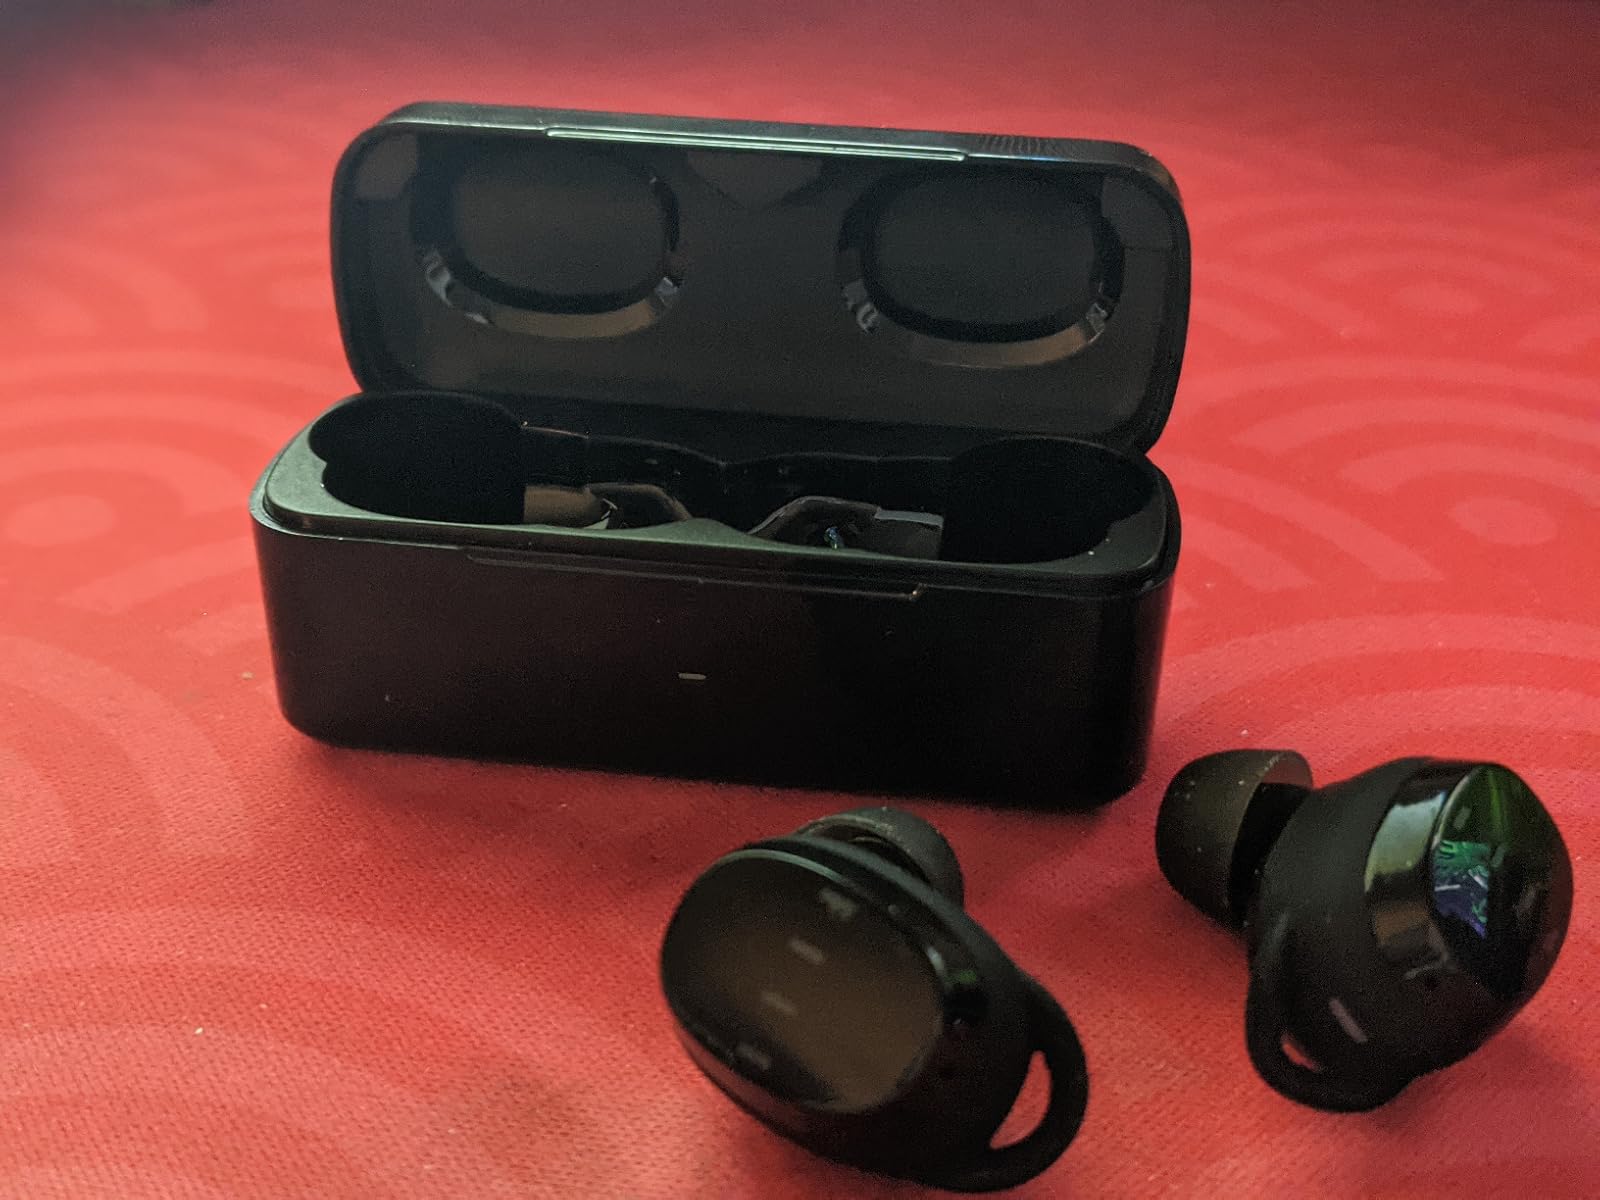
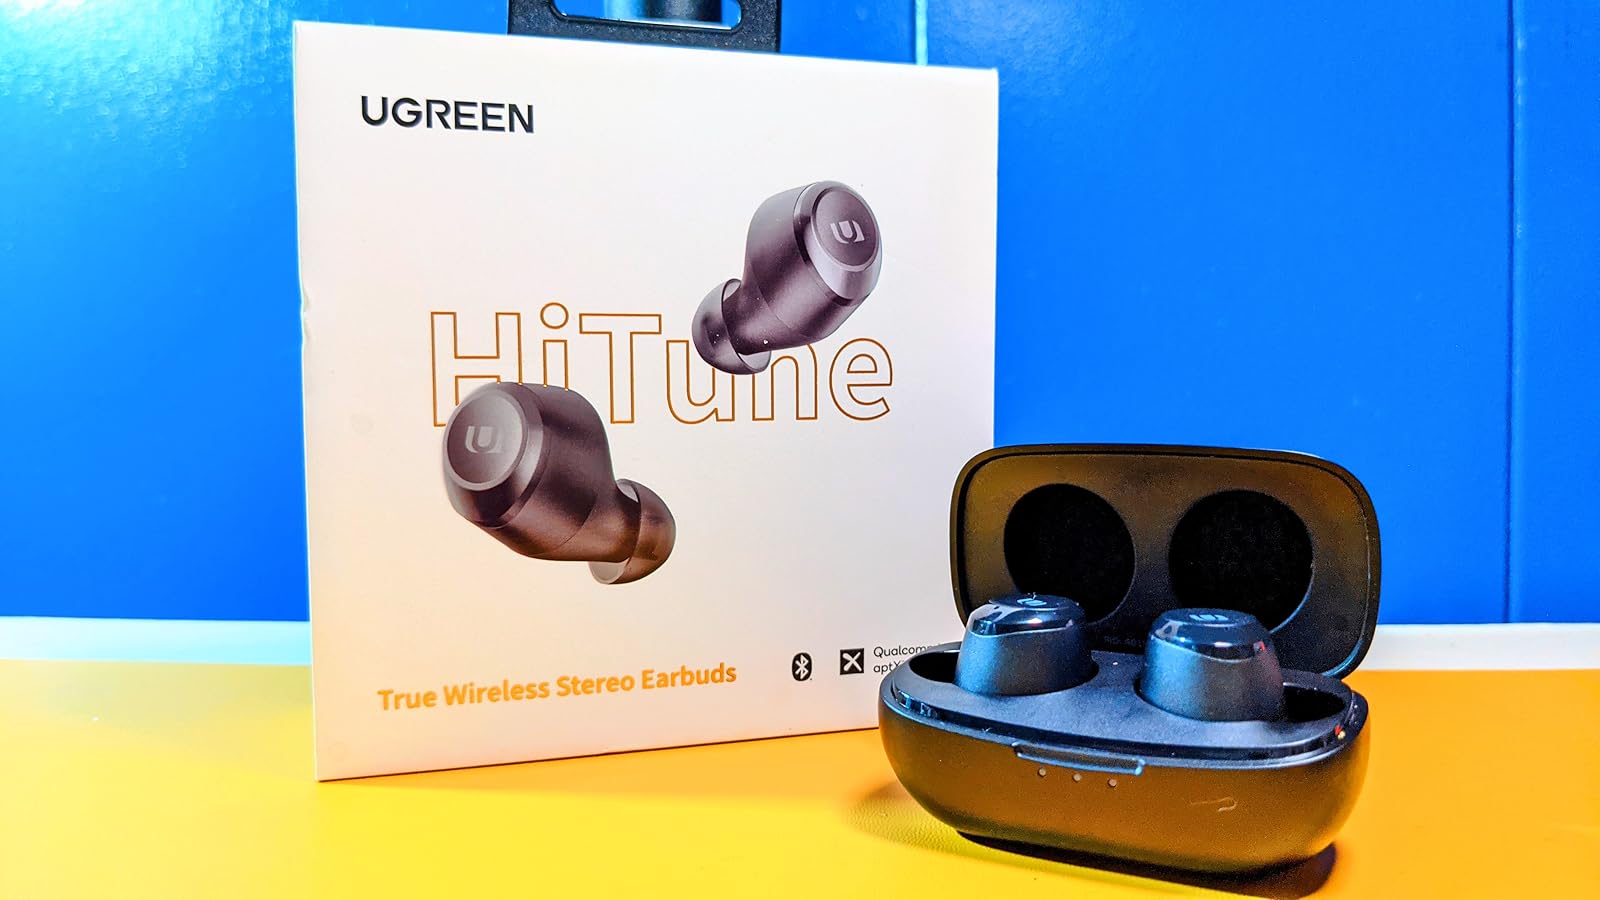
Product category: earbuds
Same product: no